History of Spain (1808–1874)

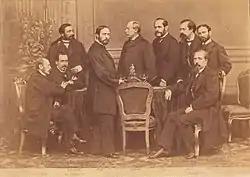
The Provisional Government in 1869, by J. Laurent.

The revolutionary spirit that had just overthrown the Spanish government lacked direction; the coalition of liberals, moderates, and republicans were now faced with the incredible task of finding a government that would suit them better than Isabella. Control of the government passed to Francisco Serrano, an architect of the revolution against Baldomero Espartero's dictatorship. The "cortes" initially rejected the notion of a republic; Serrano was named regent while a search was launched for a suitable monarch to lead the country. A truly liberal constitution was written and successfully promulgated by the "cortes" in 1869 – the first such constitution in Spain since 1812.